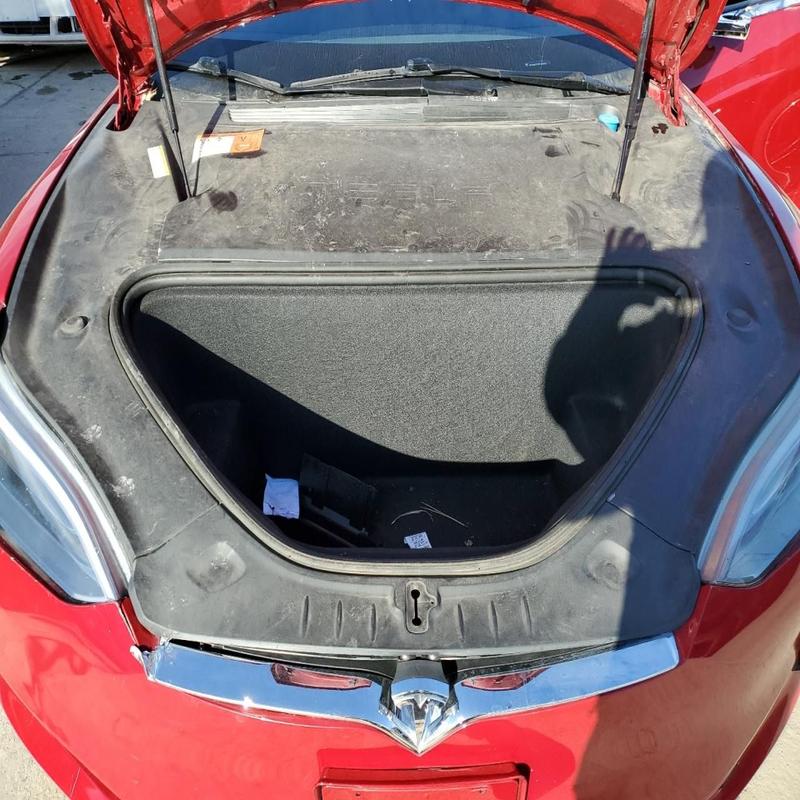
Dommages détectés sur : malle, plaque d'immatriculation arrière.
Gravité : majeur